Len Cariou

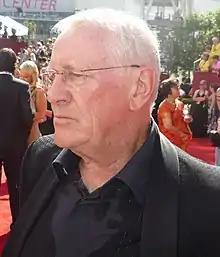
Cariou in September 2009

Leonard Joseph Cariou (born September 30, 1939) is a Canadian stage actor, singer and stage director. He gained prominence for his portrayal of Sweeney Todd in the original cast of Stephen Sondheim's musical "" (1979) alongside Angela Lansbury for which he won the Tony Award for Best Actor in a Musical. He also received Tony nominations for his roles in the Betty Comden and Adolph Green musical "Applause" (1970), and the Sondheim musical "A Little Night Music" (1973).